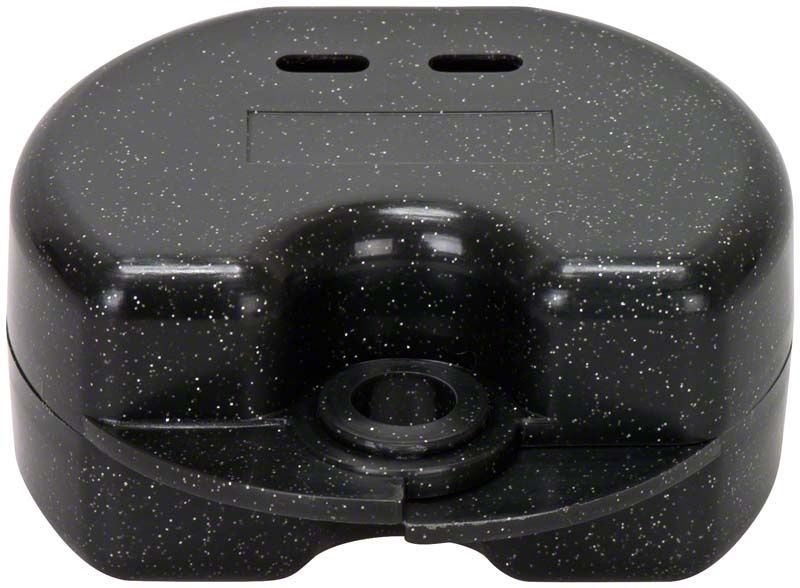
Spangendose metallic glitter anthrazit
Robuste Kunststoffdose von Medic-Star Ideal zur hygienischen Aufbewahrung und zum sicheren Transport von Zahnspangen Praktische Zahnspangenbox, auch als Transportbox für unterwegs geeignet Innenhöhe: 34mm, ausreichend Platz für die meisten dentalen Apparaturen Leicht zu reinigen und zu desinfizieren, unterstützt die Dentalhygiene Stabil und langlebig, schützt vor Beschädigungen und Verunreinigungen Packungsinhalt Spangendose metallic glitter anthrazit Hochwertige Zahnspangendose von Medic-Star Diese elegante Spangendose in metallic glitter anthrazit ist nicht nur funktional, sondern auch optisch ansprechend. Sie ist die ideale Wahl für den Schutz und die Aufbewahrung Ihrer dentalen Apparaturen. Die Zahnspangenbox von Medic-Star ist ein unverzichtbares Accessoire für jeden, der Wert auf Dentalhygiene und den Schutz seiner Zahnspange legt.
Brand: Cardex Dental
Category: Health & Beauty > Personal Care > Oral Care > Orthodontic Appliance Cases > Hard Orthodontic Appliance Cases